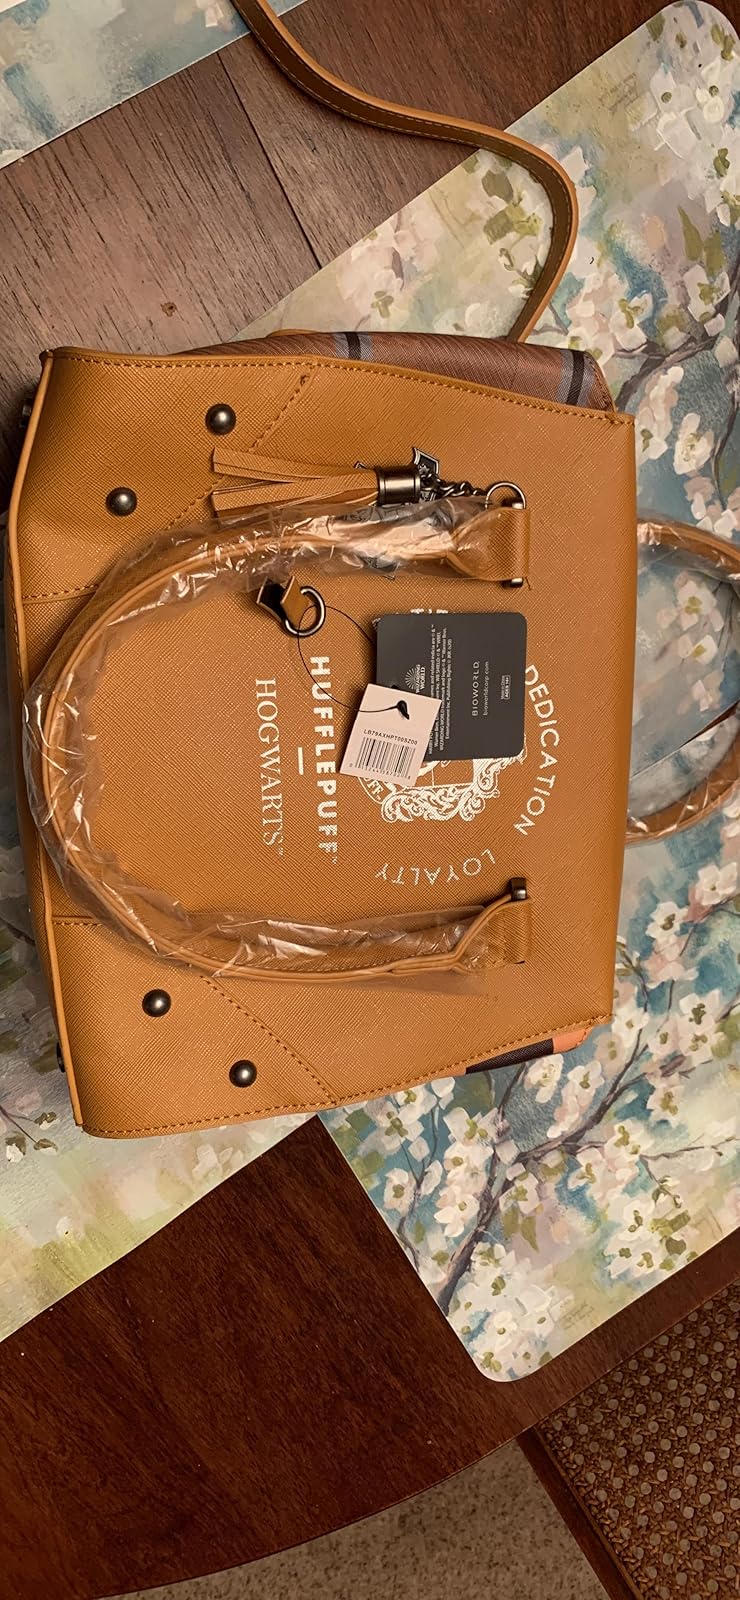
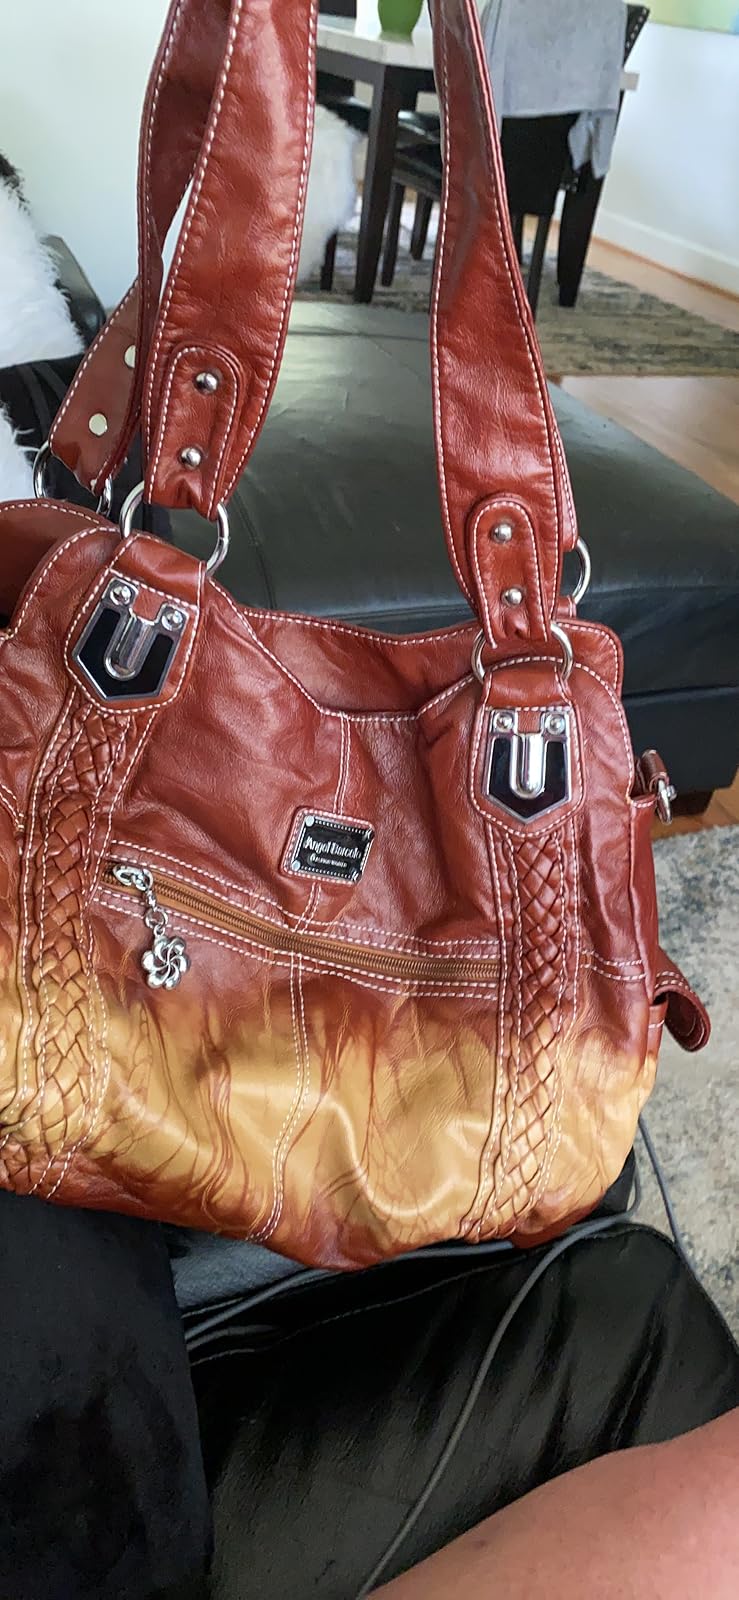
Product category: accessories_handbag
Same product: no